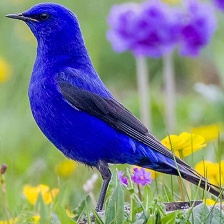
Species: GRANDALA
Scientific name: GRANDALA COELICOLOR